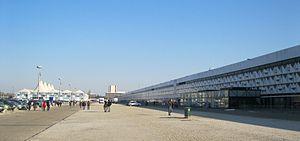
Parc des expositions Bordeaux
Le parc des Expositions de Bordeaux est un complexe consacré aux salons évènementiels et aux compétitions sportives. Il est situé dans le quartier de Bordeaux-Lac, dans le nord de Bordeaux.
Bordeaux Lac est un quartier de Bordeaux situé sur la rive gauche de la Garonne, au nord de la ville. Au sens strict, Bordeaux Lac est constitué de l'écoquartier Ginko, des Aubiers, et de la Jallère qui comprend le Parc des expositions de Bordeaux et le Stade Matmut-Atlantique
Les patronages du Bordelais apparaissent dès le Second Empire dans un terroir où la sociabilité gymnique est fortement enracinée. Ils se fédèrent localement au tout début du XXᵉ siècle et dès 1908 leur Union se rattache à la Fédération gymnastique et sportive des patronages de France. Elle en devient aussitôt une composante majeure tant pour la gymnastique artistique que pour le football. En un peu plus d'un siècle cette Union des patronages du Bordelais prend trois sigles différents : Union régionale des patronages du Sud-Ouest de sa fondation à 1967, Union départementale FSCF de Gironde et Comité départemental FSCF de la Gironde depuis cette date. Longtemps étroitement liée à l'archevêché et à la vie locale bordelaise elle est aussi un élément important de l'histoire de la Fédération sportive et culturelle de France.